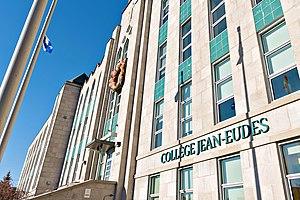
Façade du Collège Jean-Eudes
Le Collège Jean-Eudes est une école située à Montréal au Canada, fondé en 1953 par des pères Eudistes. Aujourd'hui l'une des meilleures écoles secondaires du Québec, le Collège Jean-Eudes est une école qui comprend plusieurs équipes sportives ainsi qu'une large variété d'activités artistiques et parascolaires. En automne 2012, le Collège Jean-Eudes devient l'une des premières écoles québécoises à utiliser la tablette iPad en classe. En novembre 2018, le Collège Jean-Eudes reçoit la note maximale dans le Palmarès des écoles. Faisant suite à la Grève étudiante pour le climat en 2019, le Collège Jean-Eudes signe le pacte de l'école québécoise.
Jean Eudes, frère de l'historien François Eudes de Mézeray, né le 14 novembre 1601 à Ri, en Normandie et décédé le 19 août 1680 à Caen, est un prêtre français oratorien, fondateur d'un institut religieux consacré à la formation des prêtres, et d'un ordre religieux voué à la réhabilitation des « filles repenties ».